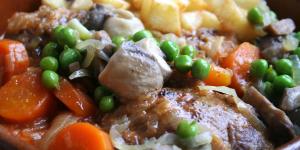
redondo de ternera con guarnicion